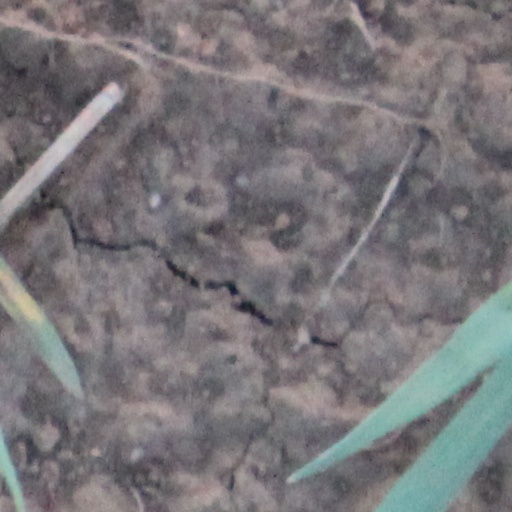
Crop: wheat